Monte Rosa Hotel

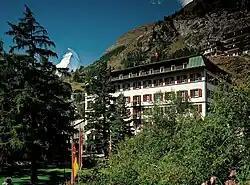
The Monte Rosa with the Matterhorn on the left

The Monte Rosa is a hotel, located in the main street of Zermatt. It was frequented by the members of the Alpine Club, including Edward Whymper who made the first ascent of the Matterhorn in 1865. The hotel is named after the highest mountain near Zermatt, Monte Rosa.